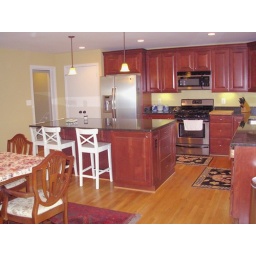
cabinet space galore in this dream kitchen